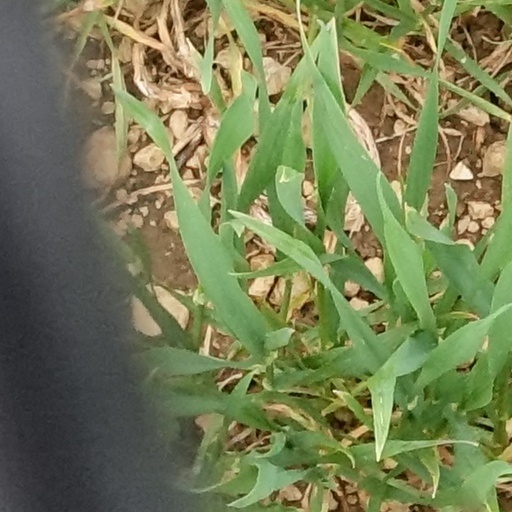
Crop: wheat